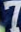
Number: 7